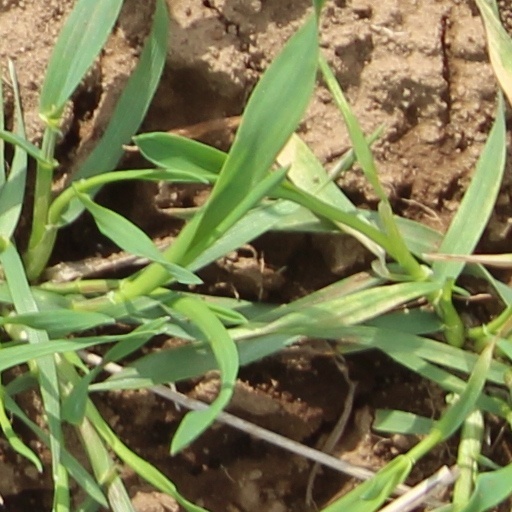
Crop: wheat